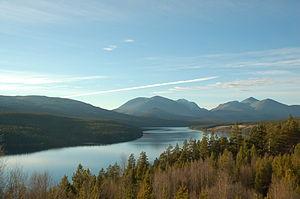
Cette page est la liste des toutes les routes nationales touristiques de la Norvège. Ces 18 routes ont été sélectionnées par le Statens vegvesen pour leur cadre unique et pittoresque ainsi que leur potentiel touristique. Ces route s'étendent sur 1 850 kilomètres et sont situées dans le Vestlandet, le Nord-Norge et le Sørlandet. Le but de ce projet est de faire croître le tourisme en Norvège, principalement dans les régions rurales où sont ces routes.